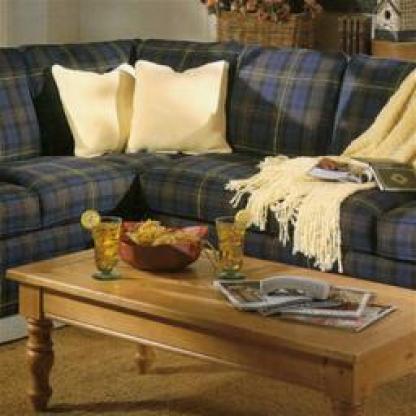
Scene: Indoor